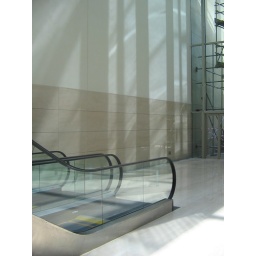
lots of sunlight enters the building through glass windows, ceilings, creating an airy feel within the museum.